Bioresorbable stent

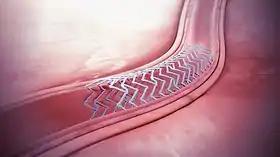
A bioresorbable stent implanted in the blood vessel.

A bioresorbable stent is a tube-like device (stent) that is used to open and widen clogged heart arteries and then dissolves or is absorbed by the body. It is made from a material that can release a drug to prevent scar tissue growth. It can also restore normal vessel function and avoid long-term complications of metal stents.